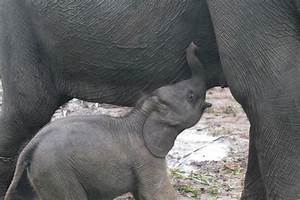
Label: elephant